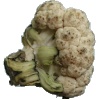
Label: Cauliflower 1